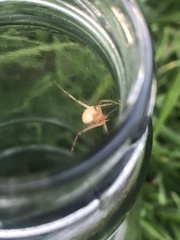
Species: Parasteatoda_tepidariorum